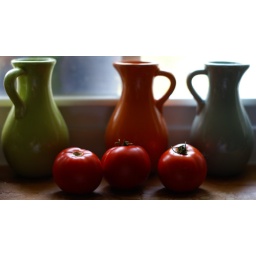
three little red tomatoes in a window